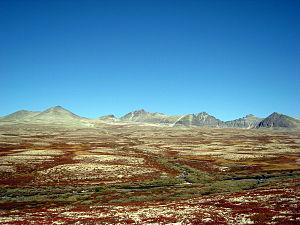
Le parc national de Rondane est le parc national le plus ancien de Norvège. Il fut créé le 21 décembre 1962 afin de protéger une des zones du pays ayant un risque écologique important. Le parc contient de nombreux pics supérieurs à 2000 mètres, le plus élevé étant le Rondslottet avec 2178 mètres d'altitude. Dans cette zone habite une colonie importante de rennes.